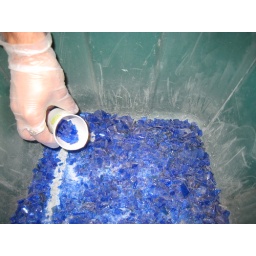
Post-consumer recycled crushed blue glass to add to the river in the second pour.